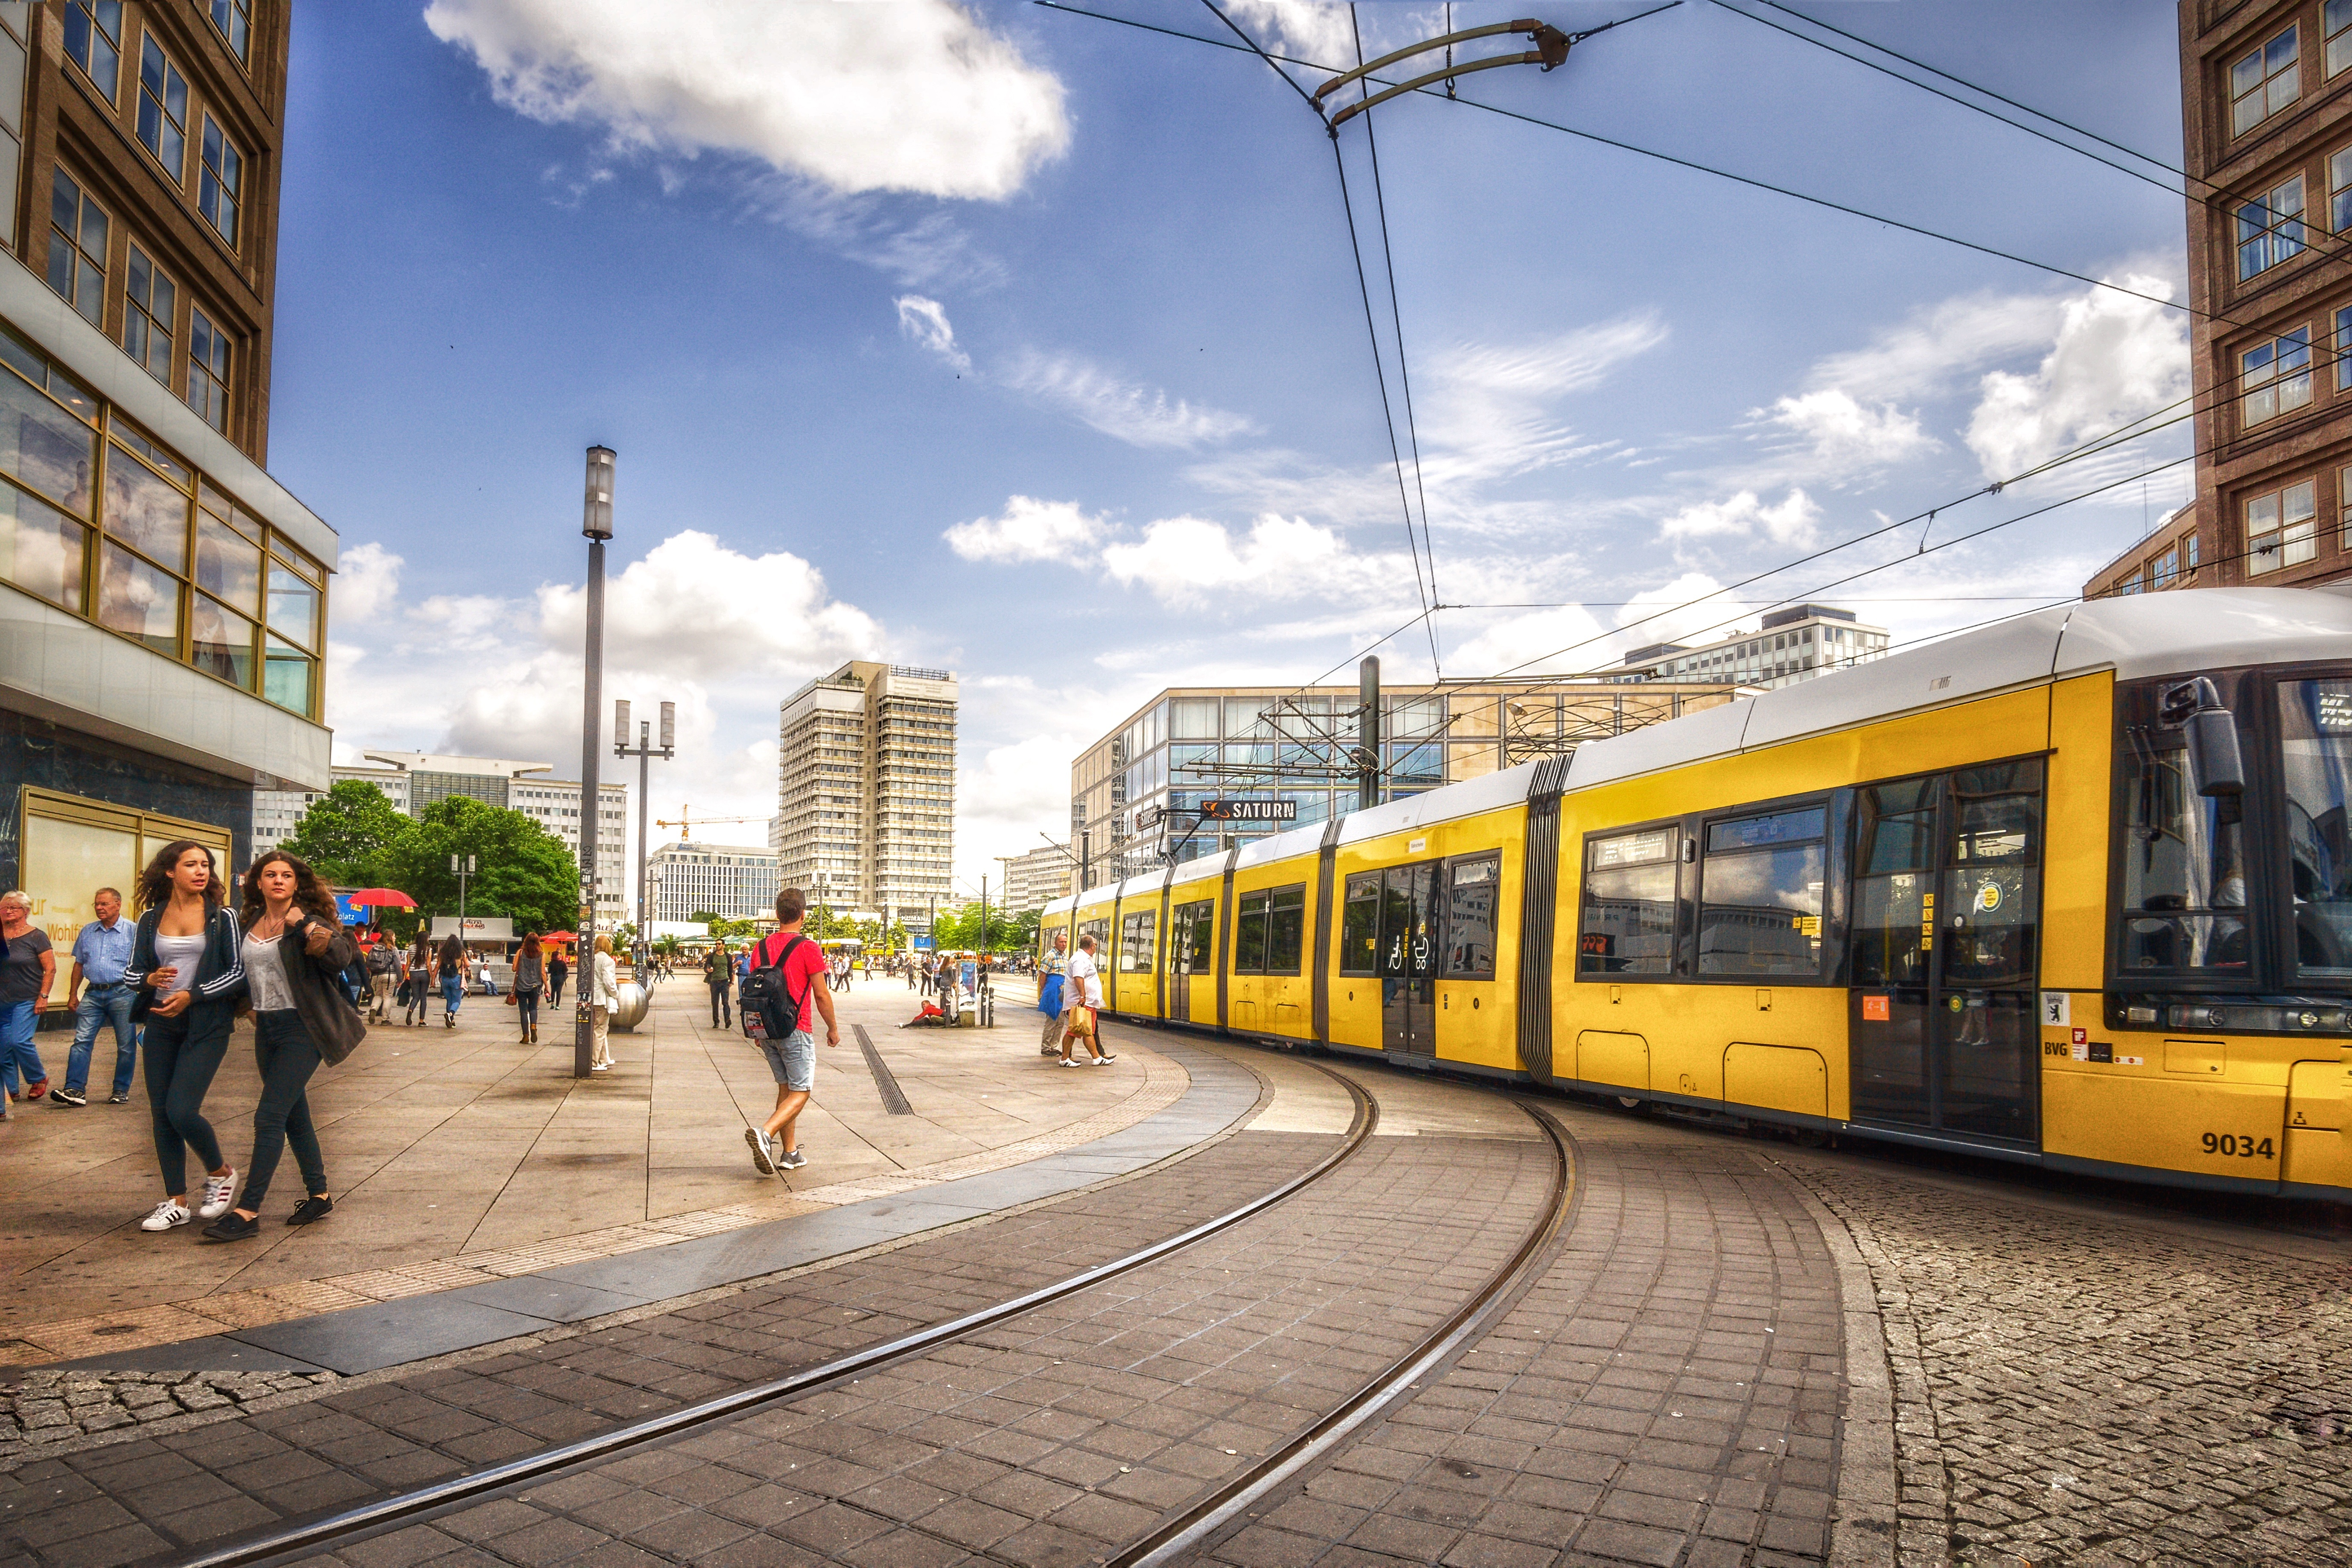
city, tram, transport, vehicle, train station, electricity, public transport, capital, berlin, alexanderplatz, land vehicle, metropolitan area